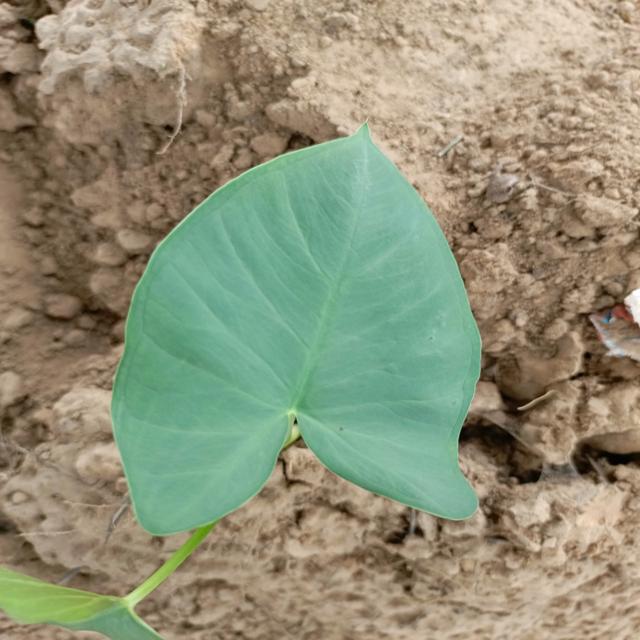
Label: Healthy